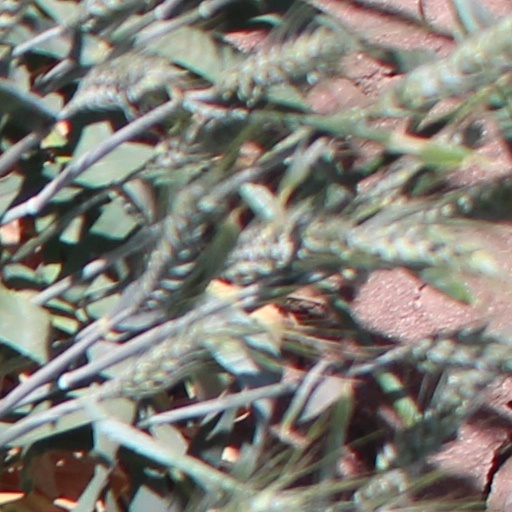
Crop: wheat